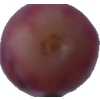
Label: pink_grape